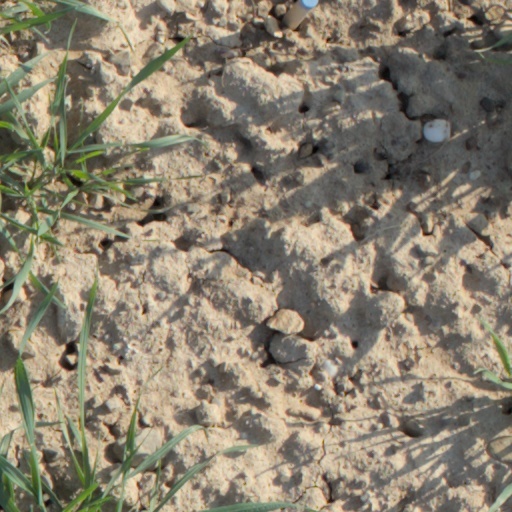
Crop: wheat